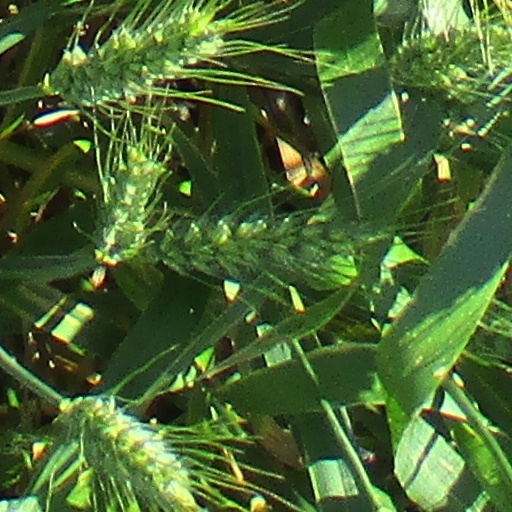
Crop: wheat